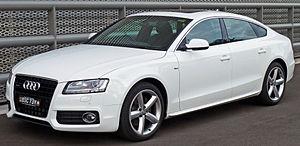
L'Audi A5 est un modèle d'automobile de la marque allemande Audi. L'A5 marque le retour d'Audi sur le marché des coupés depuis l'Audi S2 disparue en 1996. Elle concurrence chez BMW la Série 3 coupé puis la Série 4, et chez Mercedes-Benz la CLK puis la Classe C coupé.